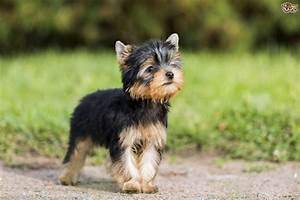
Label: cane